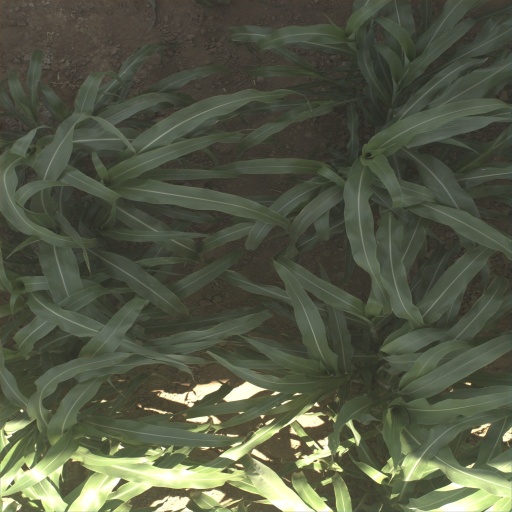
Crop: sorghum